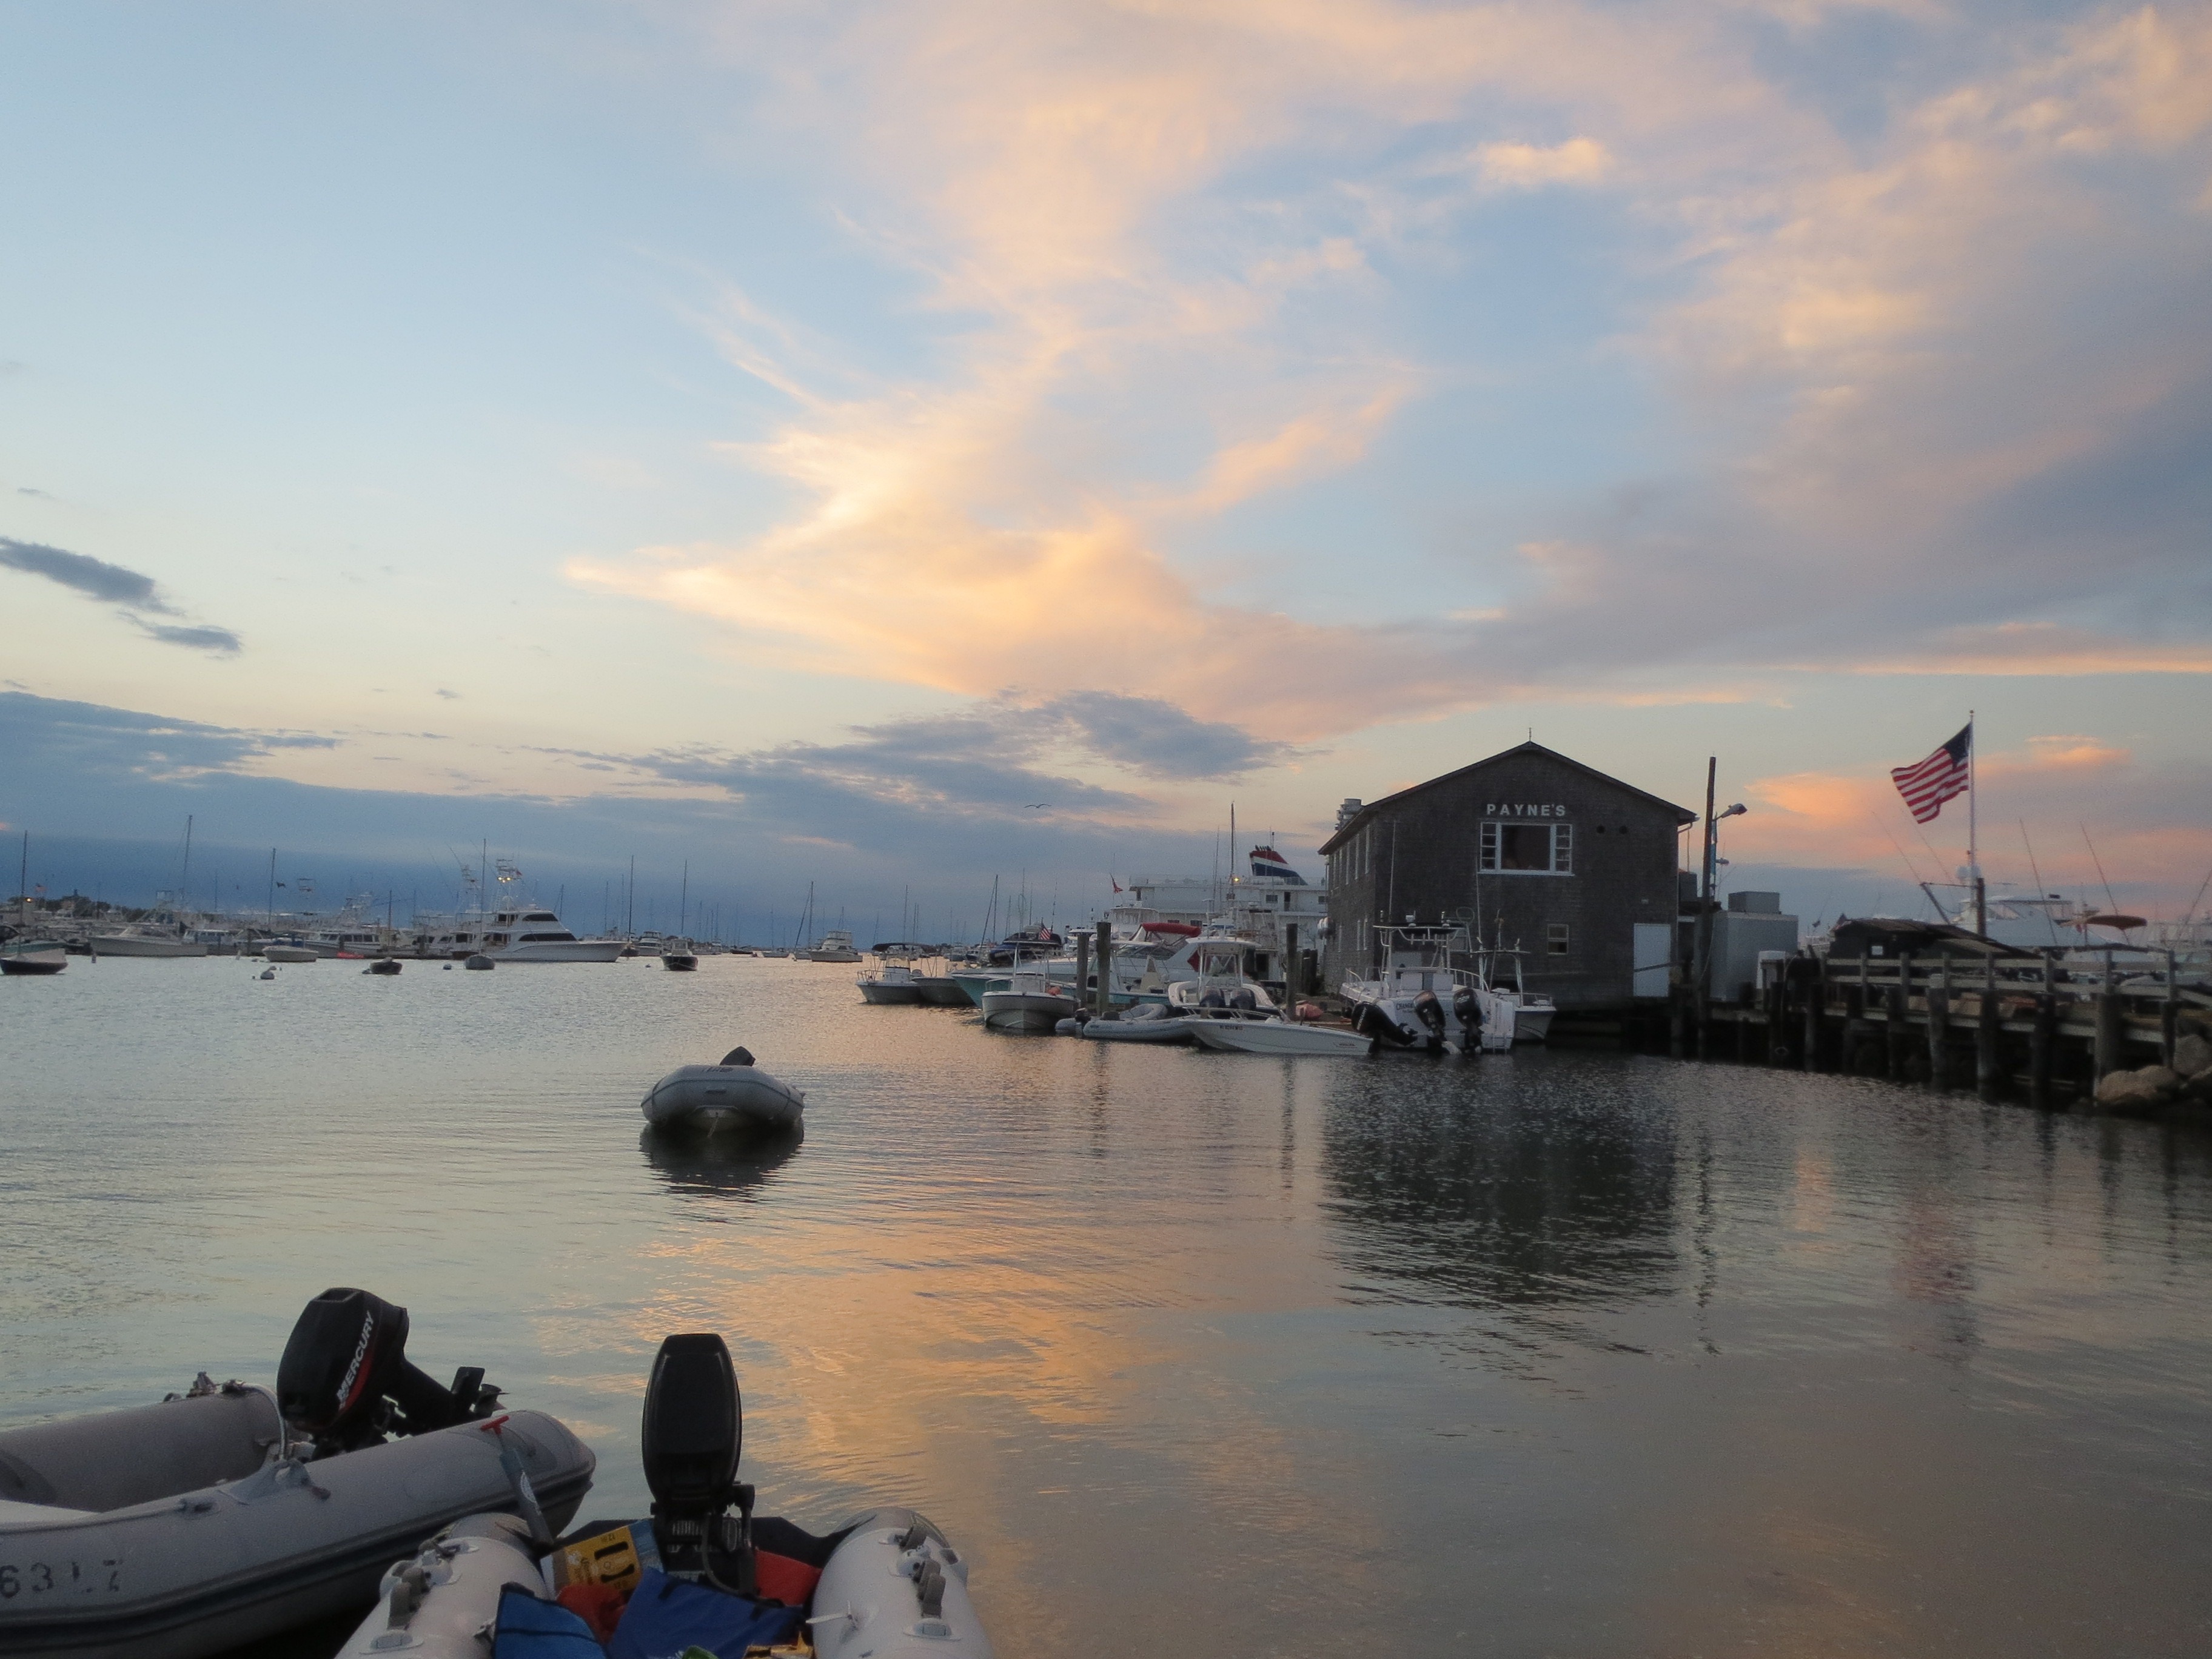
landscape, sea, coast, ocean, cloud, sunrise, sunset, boat, morning, shore, dawn, river, vacation, dusk, evening, twilight, reflection, vehicle, bay, romantic, national, twi